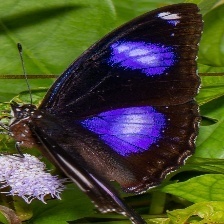
Species: GREAT EGGFLY